Level Crossing Removal Project

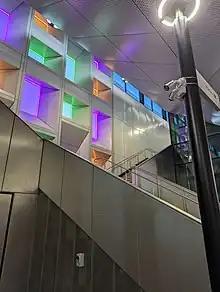
The interior of the rebuilt Bell station in Preston, showing stained glass windows behind the staircase that leads to the city-bound platform.

The Level Crossing Removal Authority (LXRA) was formed in May 2015 as an administrative office of the then-new Department of Economic Development, Jobs, Transport and Resources to deliver the project.